Arithmometer

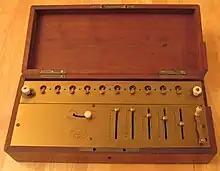

The multiplier was removed, making the arithmometer a simple adding machine, but thanks to its moving carriage used as an indexed accumulator, it still allowed for easy multiplication and division under operator control. It was introduced in the UK at The Great Exhibition of 1851 and true industrial production started in 1851.